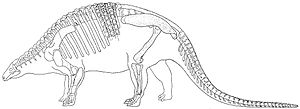
Nodosaurus
Nodosaurus er en slægt af planteædende dinosaurer af ordenen Ornithischia. Eksemplarer heraf er fundet i det nuværende Nordamerika. Ryggen var dækket af et bøjeligt benpanser, men de kendte eksemplarer af denne slægt var ikke udstyret med en halekølle.